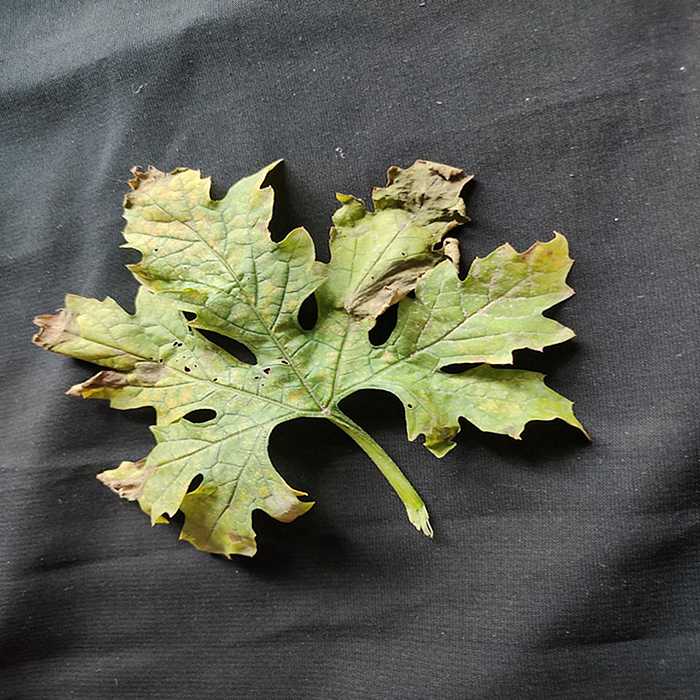
Plant: Bitter Gourd
Label: Mosaic virus